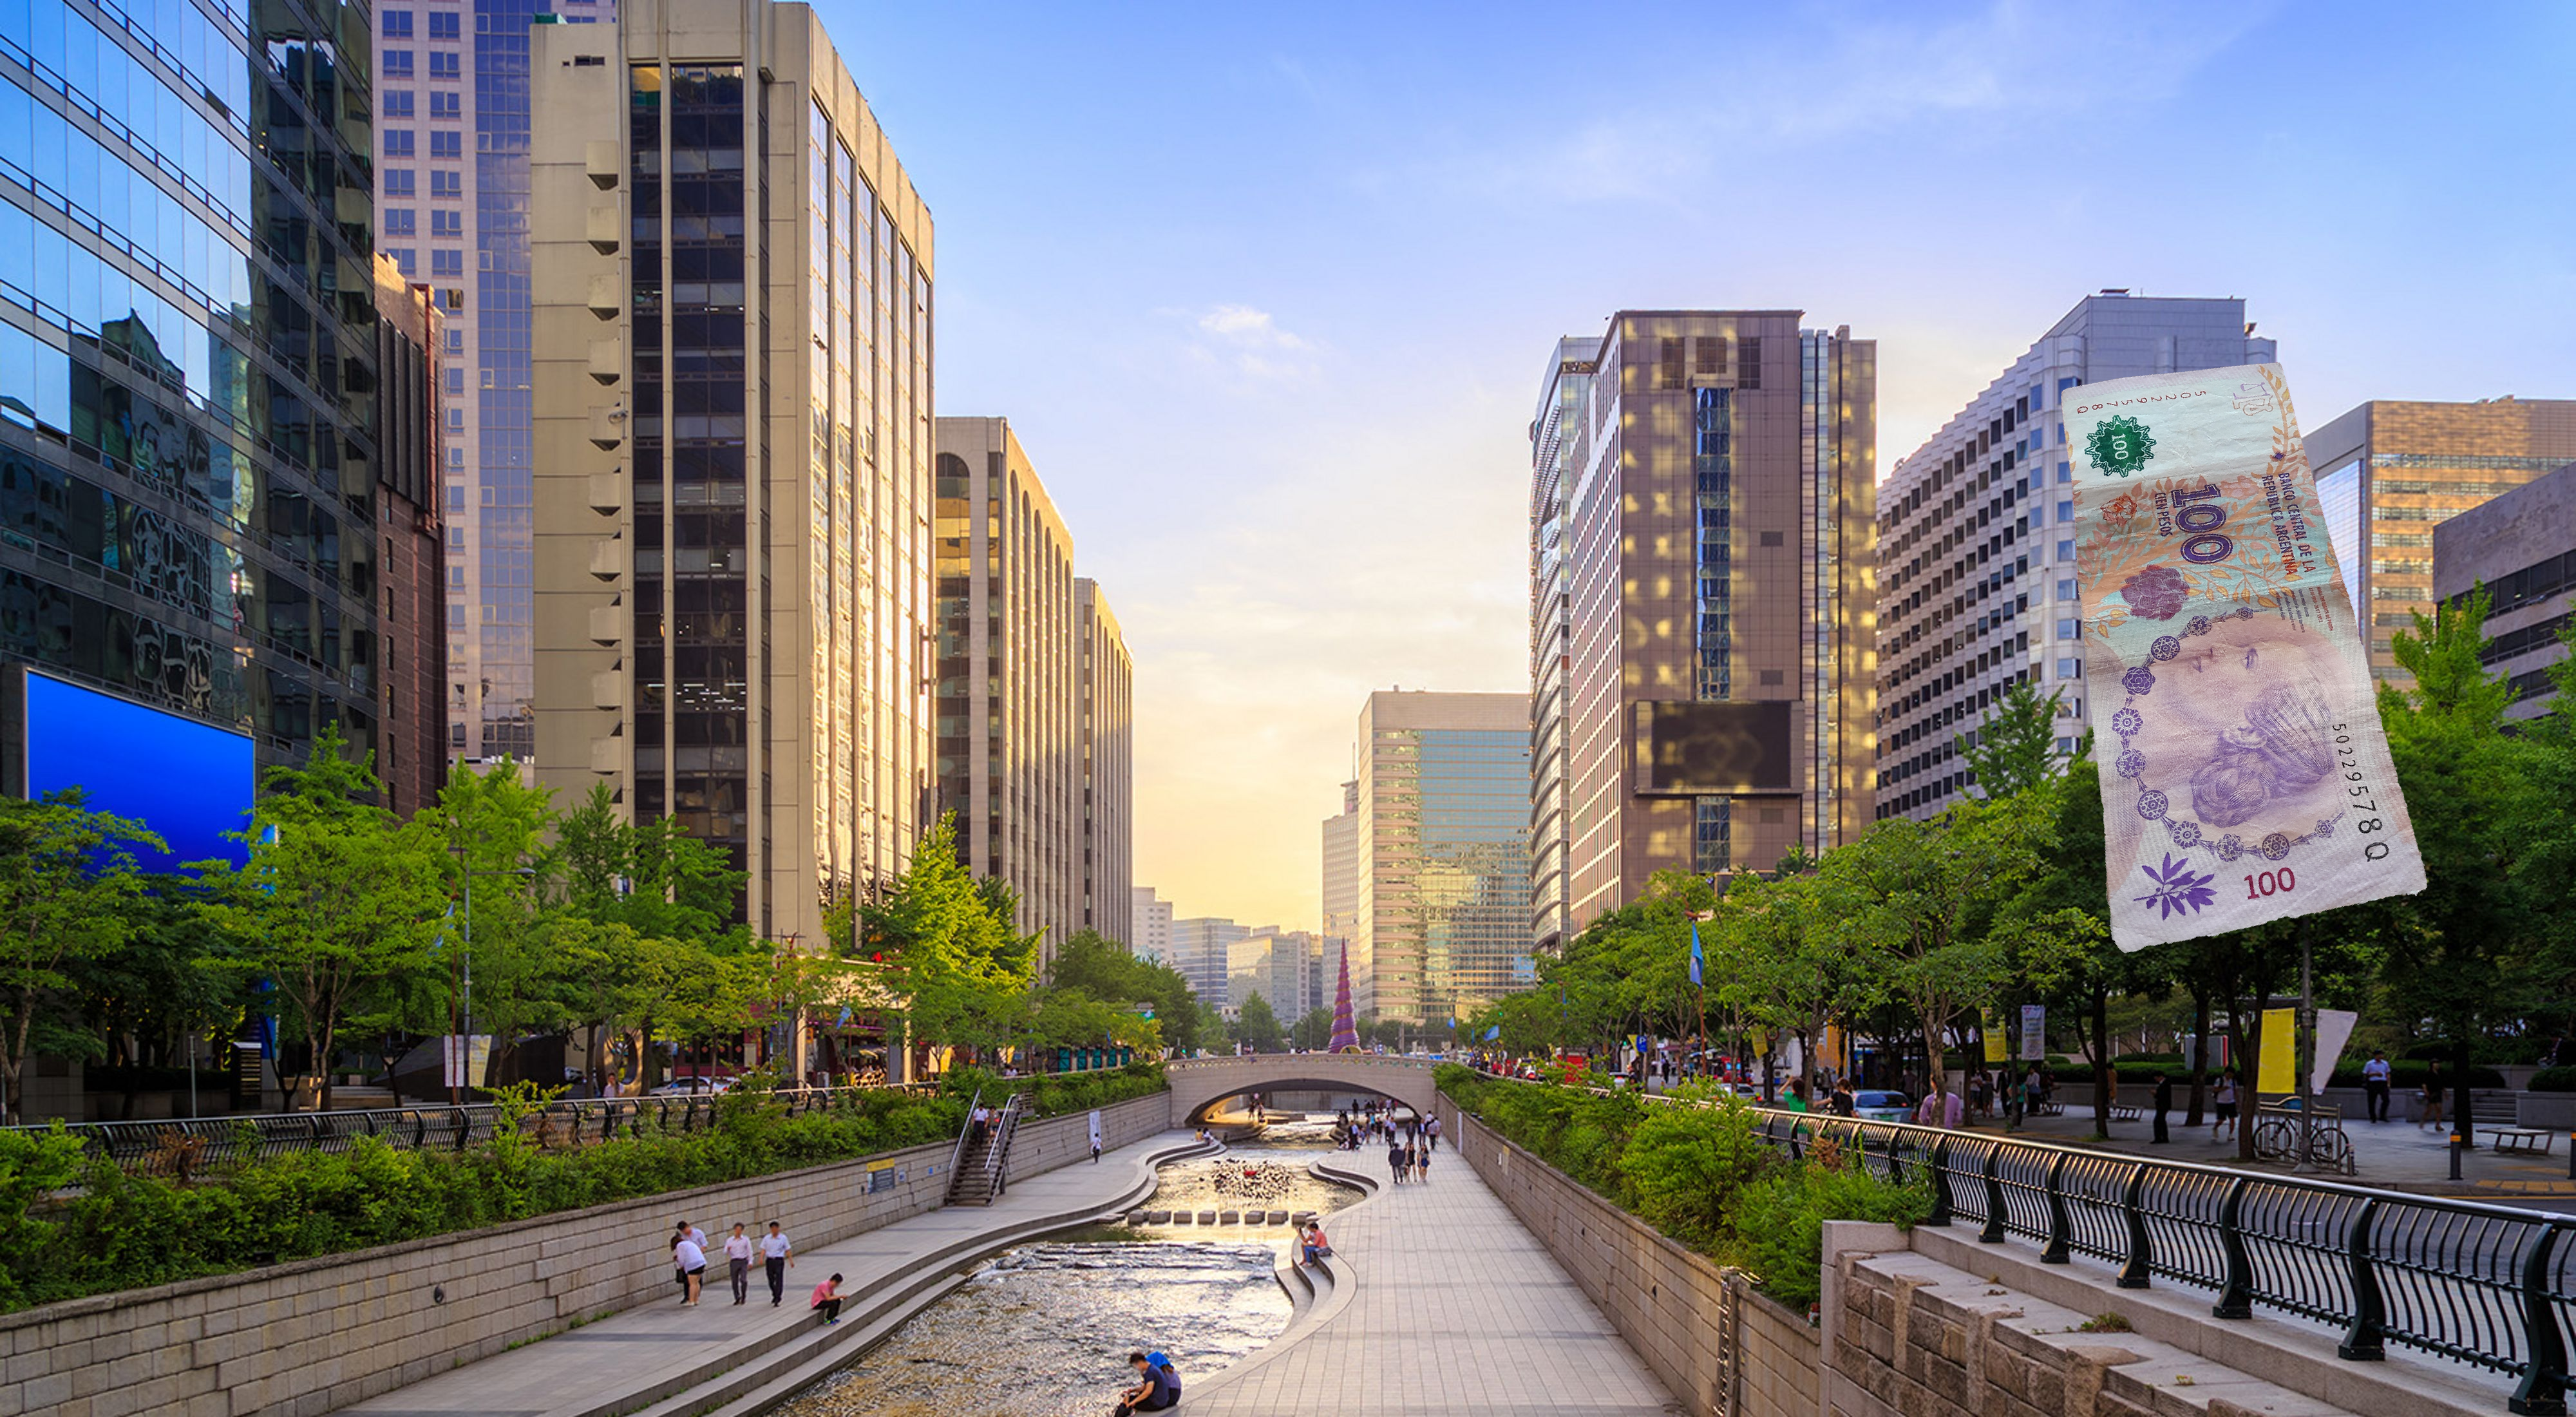
Denominación: 100